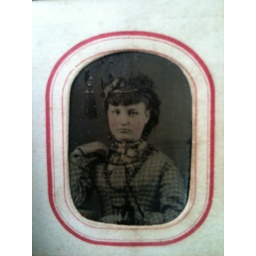
Mini Illinois album, girl in jet and fancy hat tintype